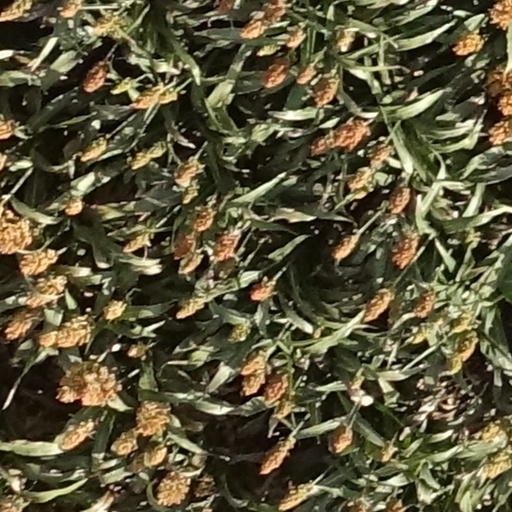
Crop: sorghum